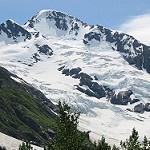
Label: glacier